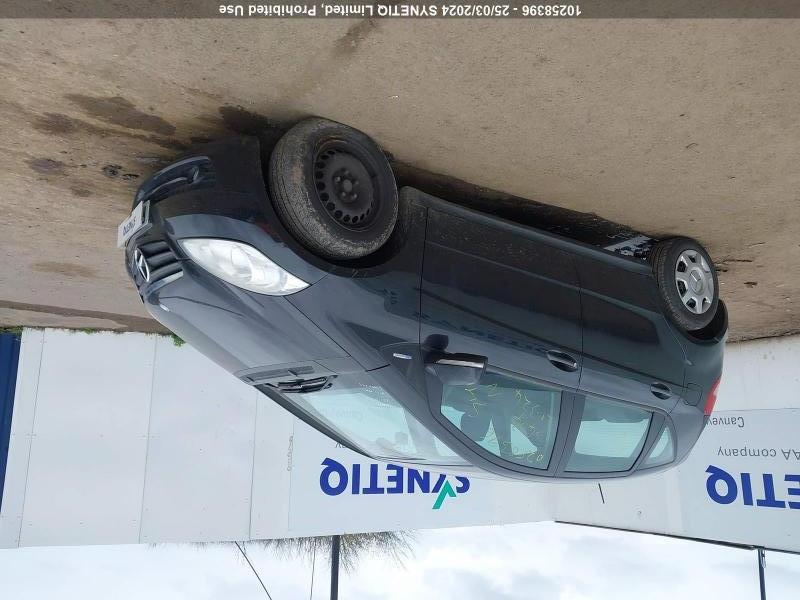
Aucun dommage détecté.
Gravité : aucun